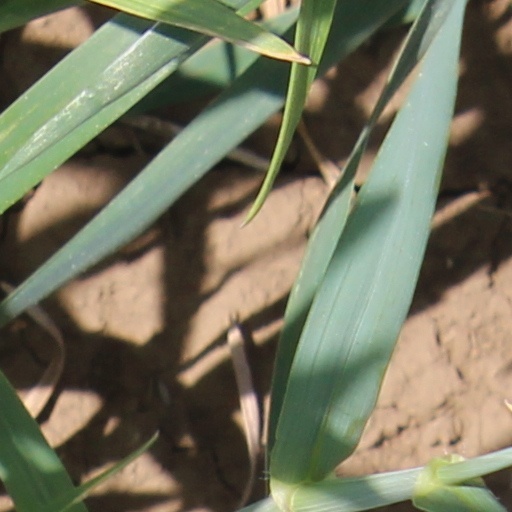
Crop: wheat